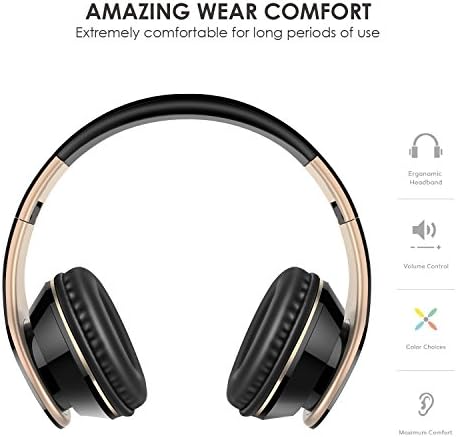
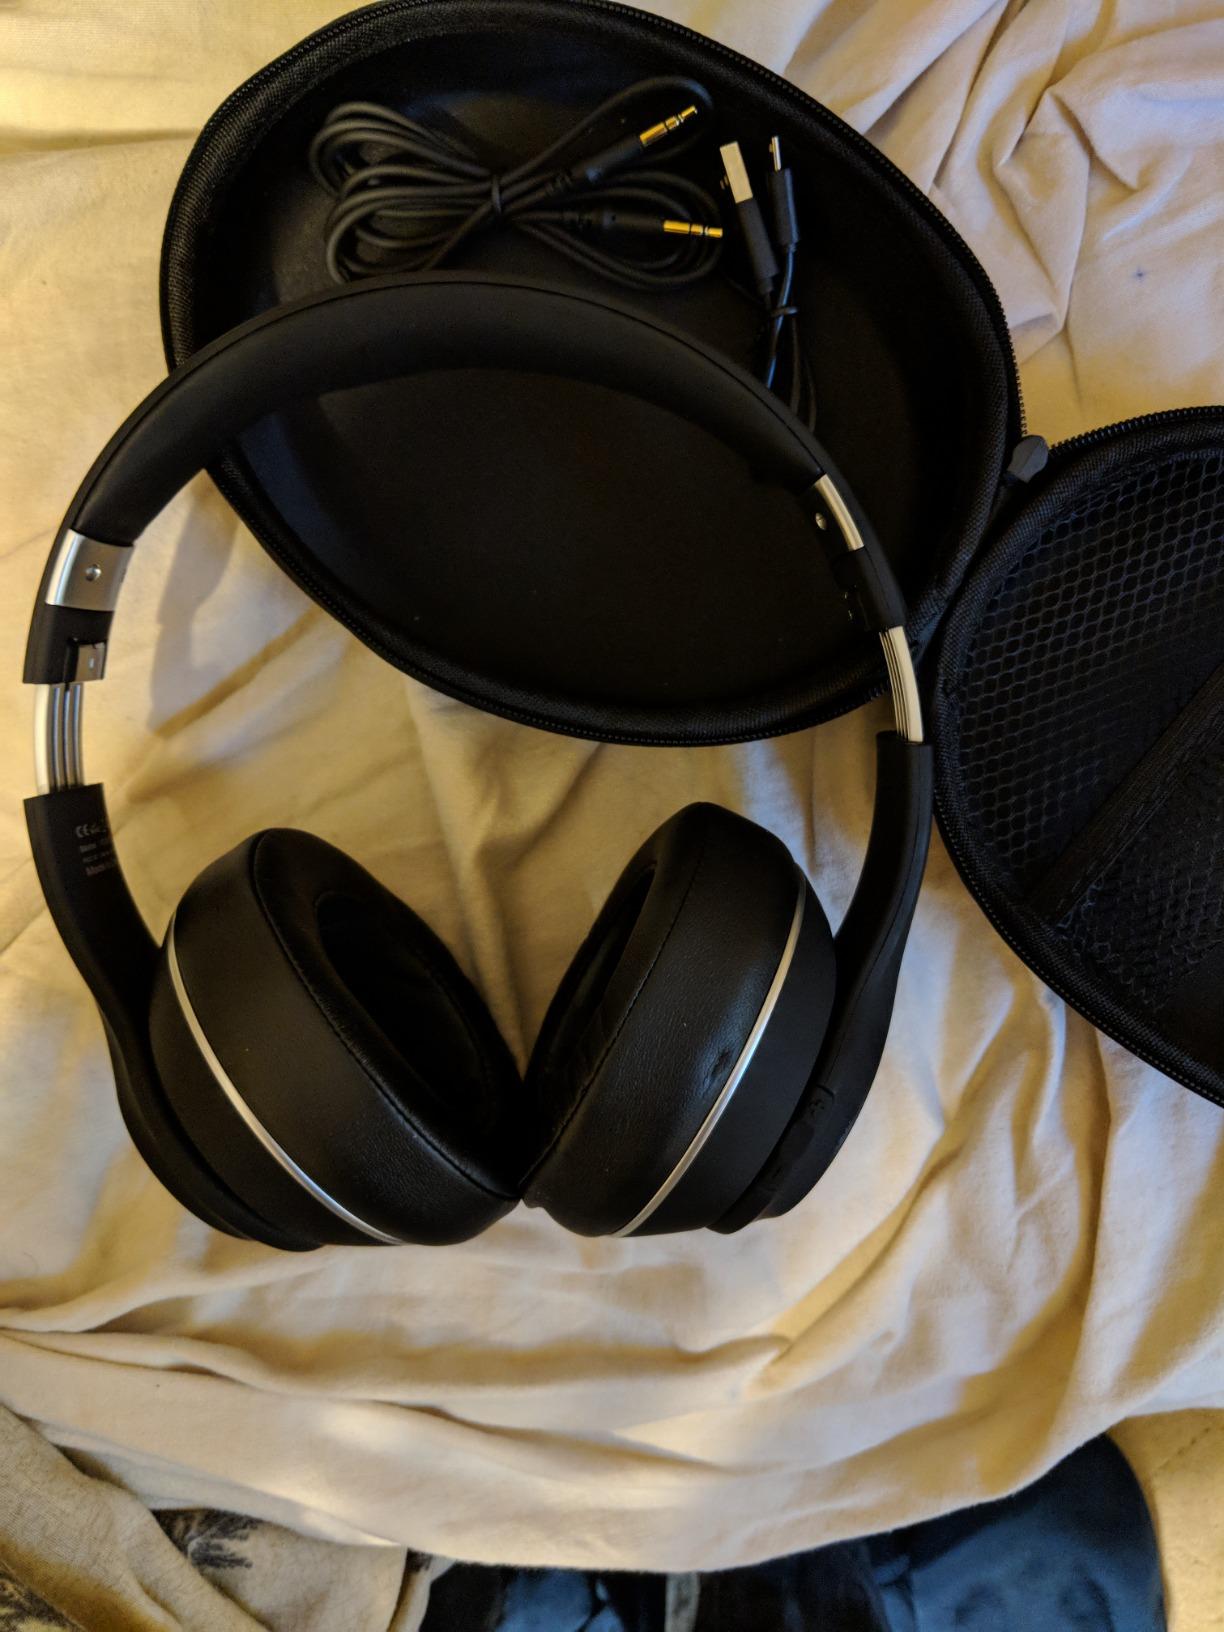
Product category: headphones
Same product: no